José María Orellana

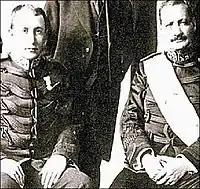
General José María Orellana (right) and General Jorge Ubico (left) after the coup d'état that deposed President Herrera in 1921.

On 5 December 1921, General Orellana - sponsored by the United Fruit Company - lead a coup d'état against president Carlos Herrera who had resisted approval of the concessions granted to the United Fruit Company and its subsidiaries by his predecessor, Manuel Estrada Cabrera. Orellana had the help of several army officers, among them general Jorge Ubico.